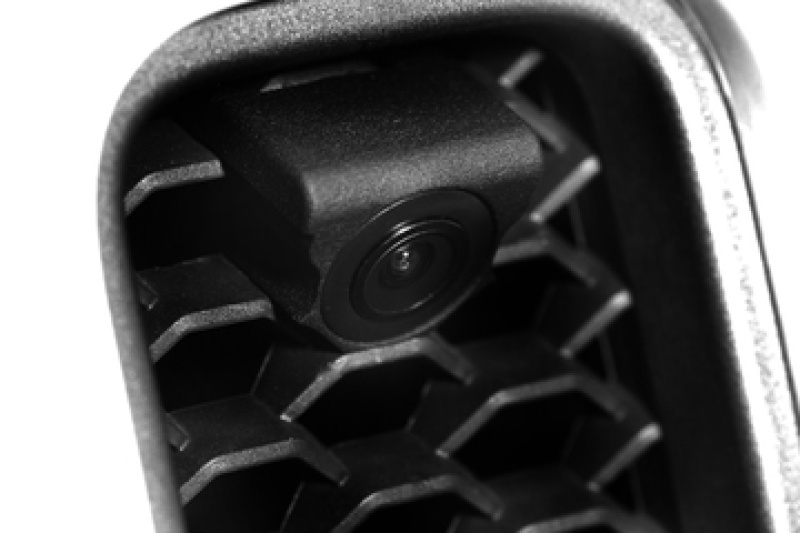
Tazer 18-22 Jeep Wrangler JL (Non 4XE & 392) Grille Mounted Front Camera Kit
Tazer 18-22 Jeep Wrangler JL (Non 4XE & 392) Grille Mounted Front Camera Kit
Brand: Tazer
Category: Vehicles & Parts > Vehicle Parts & Accessories > Motor Vehicle Electronics > Motor Vehicle Parking Cameras